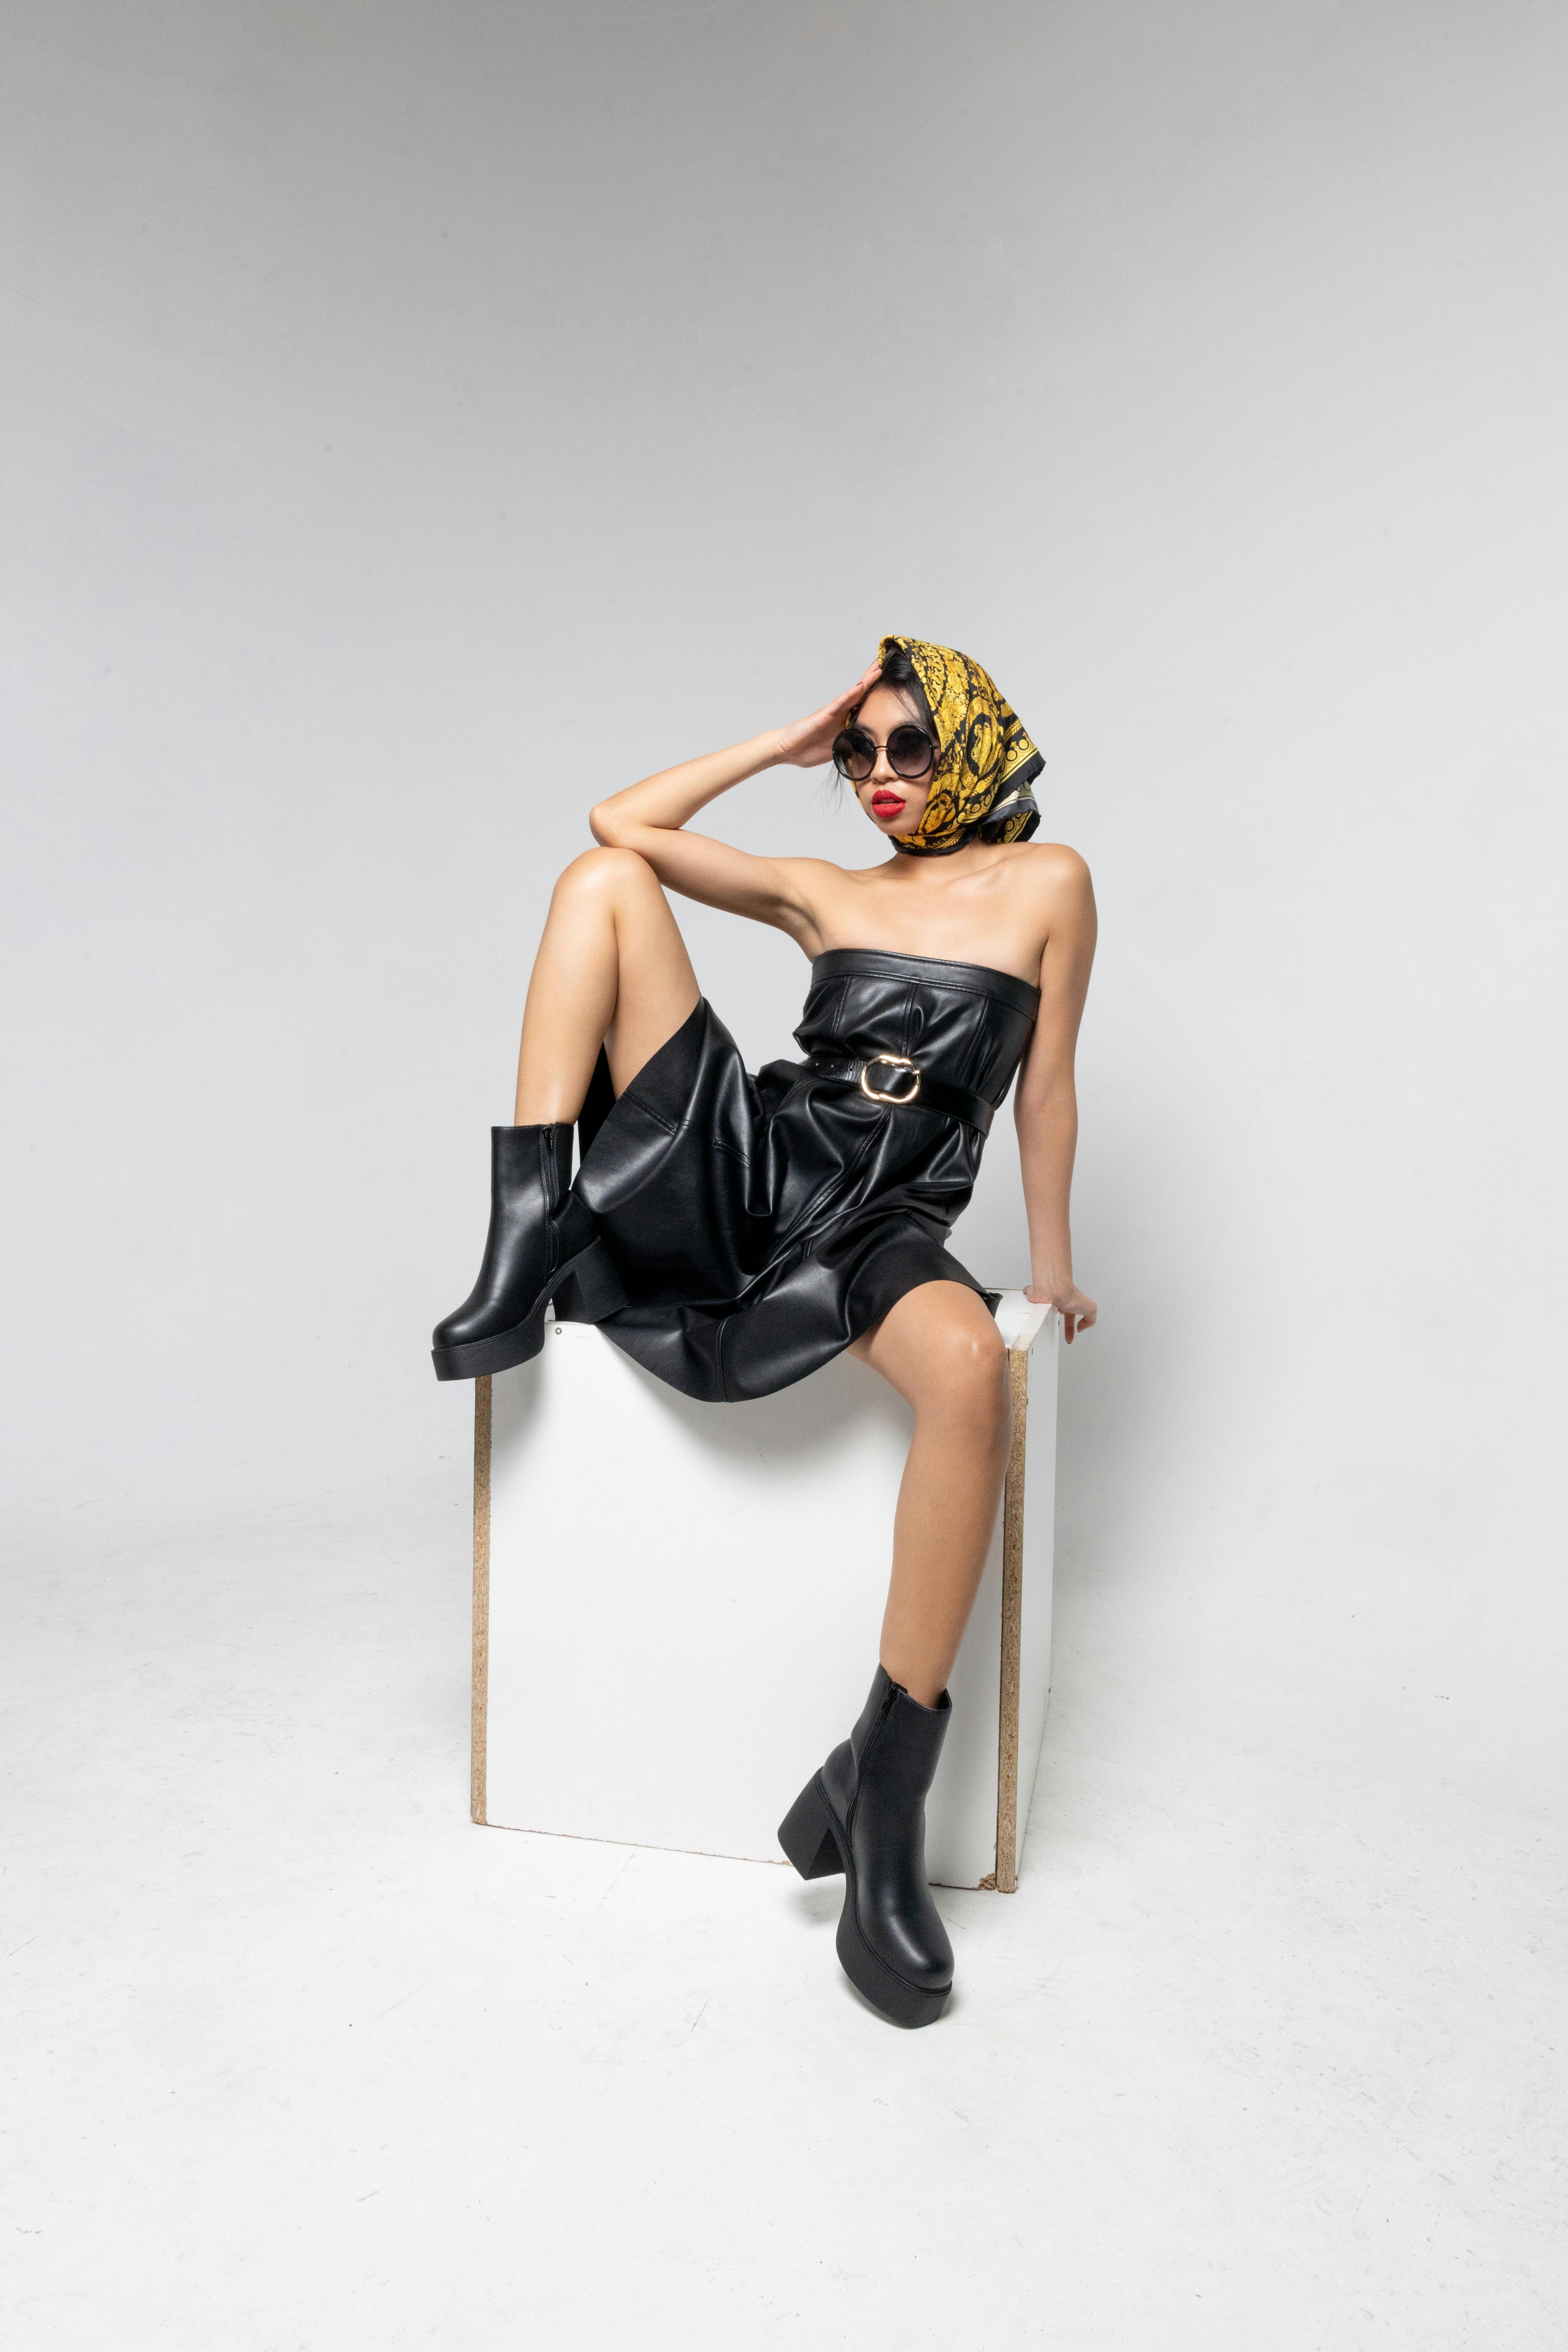
woman, footwear, shoe, leg, flash photography, sunglasses, knee, dress, basic pump, eyewear, thigh, waist, sandal, fetish model, fashion design, latex clothing, sports equipment, automotive design, calf, human leg, fashion model, art, latex, sportswear, boot, personal protective equipment, art model, elbow, fashion accessory, sitting, little black dress, foot, cocktail dress, spandex, leather, high heels, photo shoot, jewellery, illustration